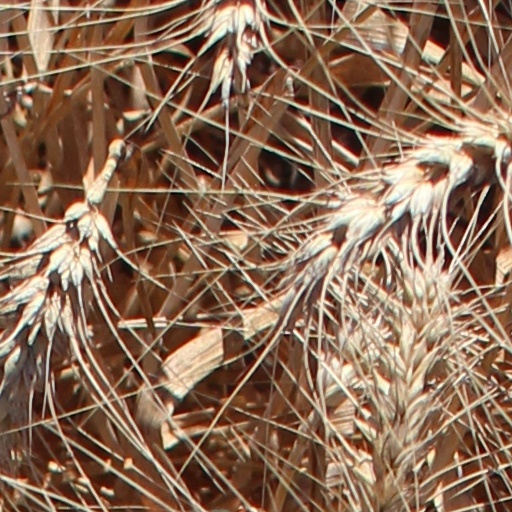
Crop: wheat